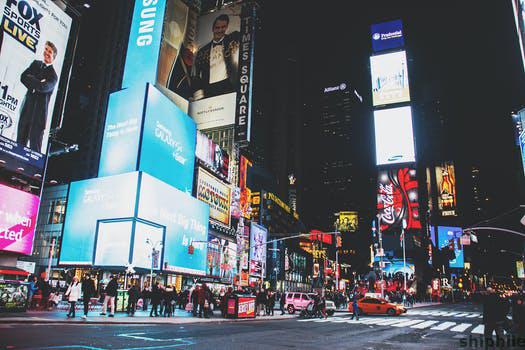
Label: Watermark